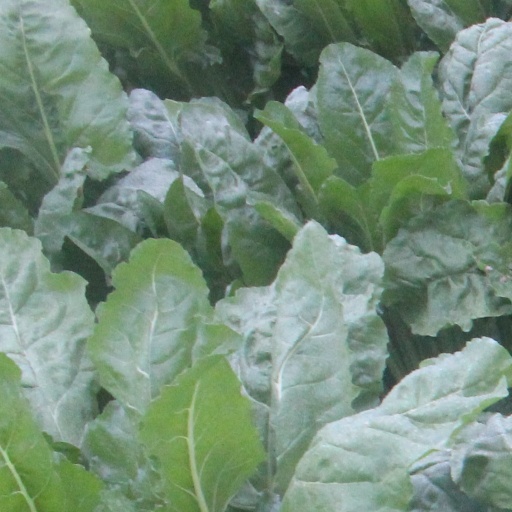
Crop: sugar beet